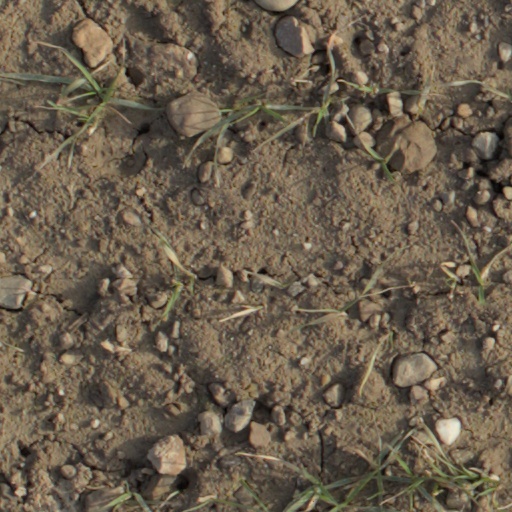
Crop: wheat